Hupsekot

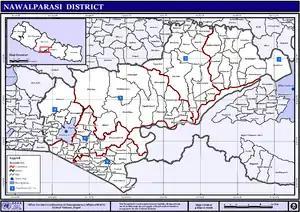
Map of the old Nawalparasi District showing VDCs

Hupsekot was a VDC in the former Nawalparasi District which was a part of the former Lumbini Zone of the Western Development Region of Nepal. Total population of Hupsekot VDC in 2011 was 3,681 individuals with 552 households